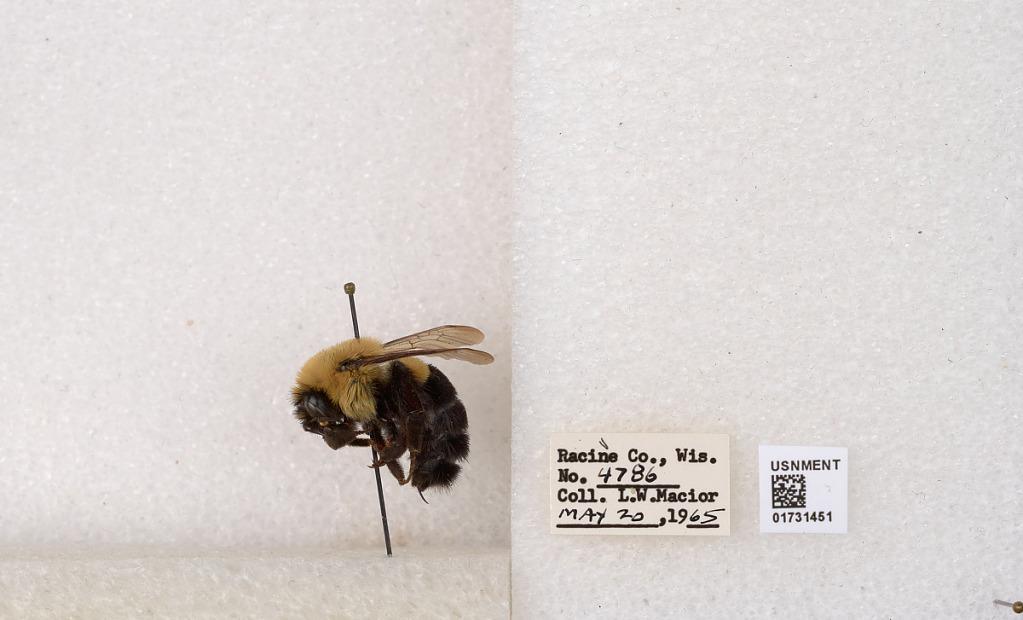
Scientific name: Bombus impatiens Cresson
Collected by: L. Macior
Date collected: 1965-5-20
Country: United States
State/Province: Wisconsin
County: Racine
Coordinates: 42.7299, -87.8123